Pop melankolis

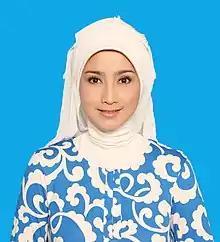
Actress and singer Desy Ratnasari became a prominent figure in "pop melankolis"' revival in the mid-1990s.

The origin of "pop melankolis" can be traced back to the 1963 country ballad "Patah Hati" by Rachmat Kartolo, which gained popularity after Sukarno banned rock and roll music which he dubbed "ngak-ngik-ngok". According to music critic Remy Sylado, writing in 1977, this and other songs by Kartolo became a monumental change in Indonesian pop music, which became characterized by "crying and weeping because of broken heart".